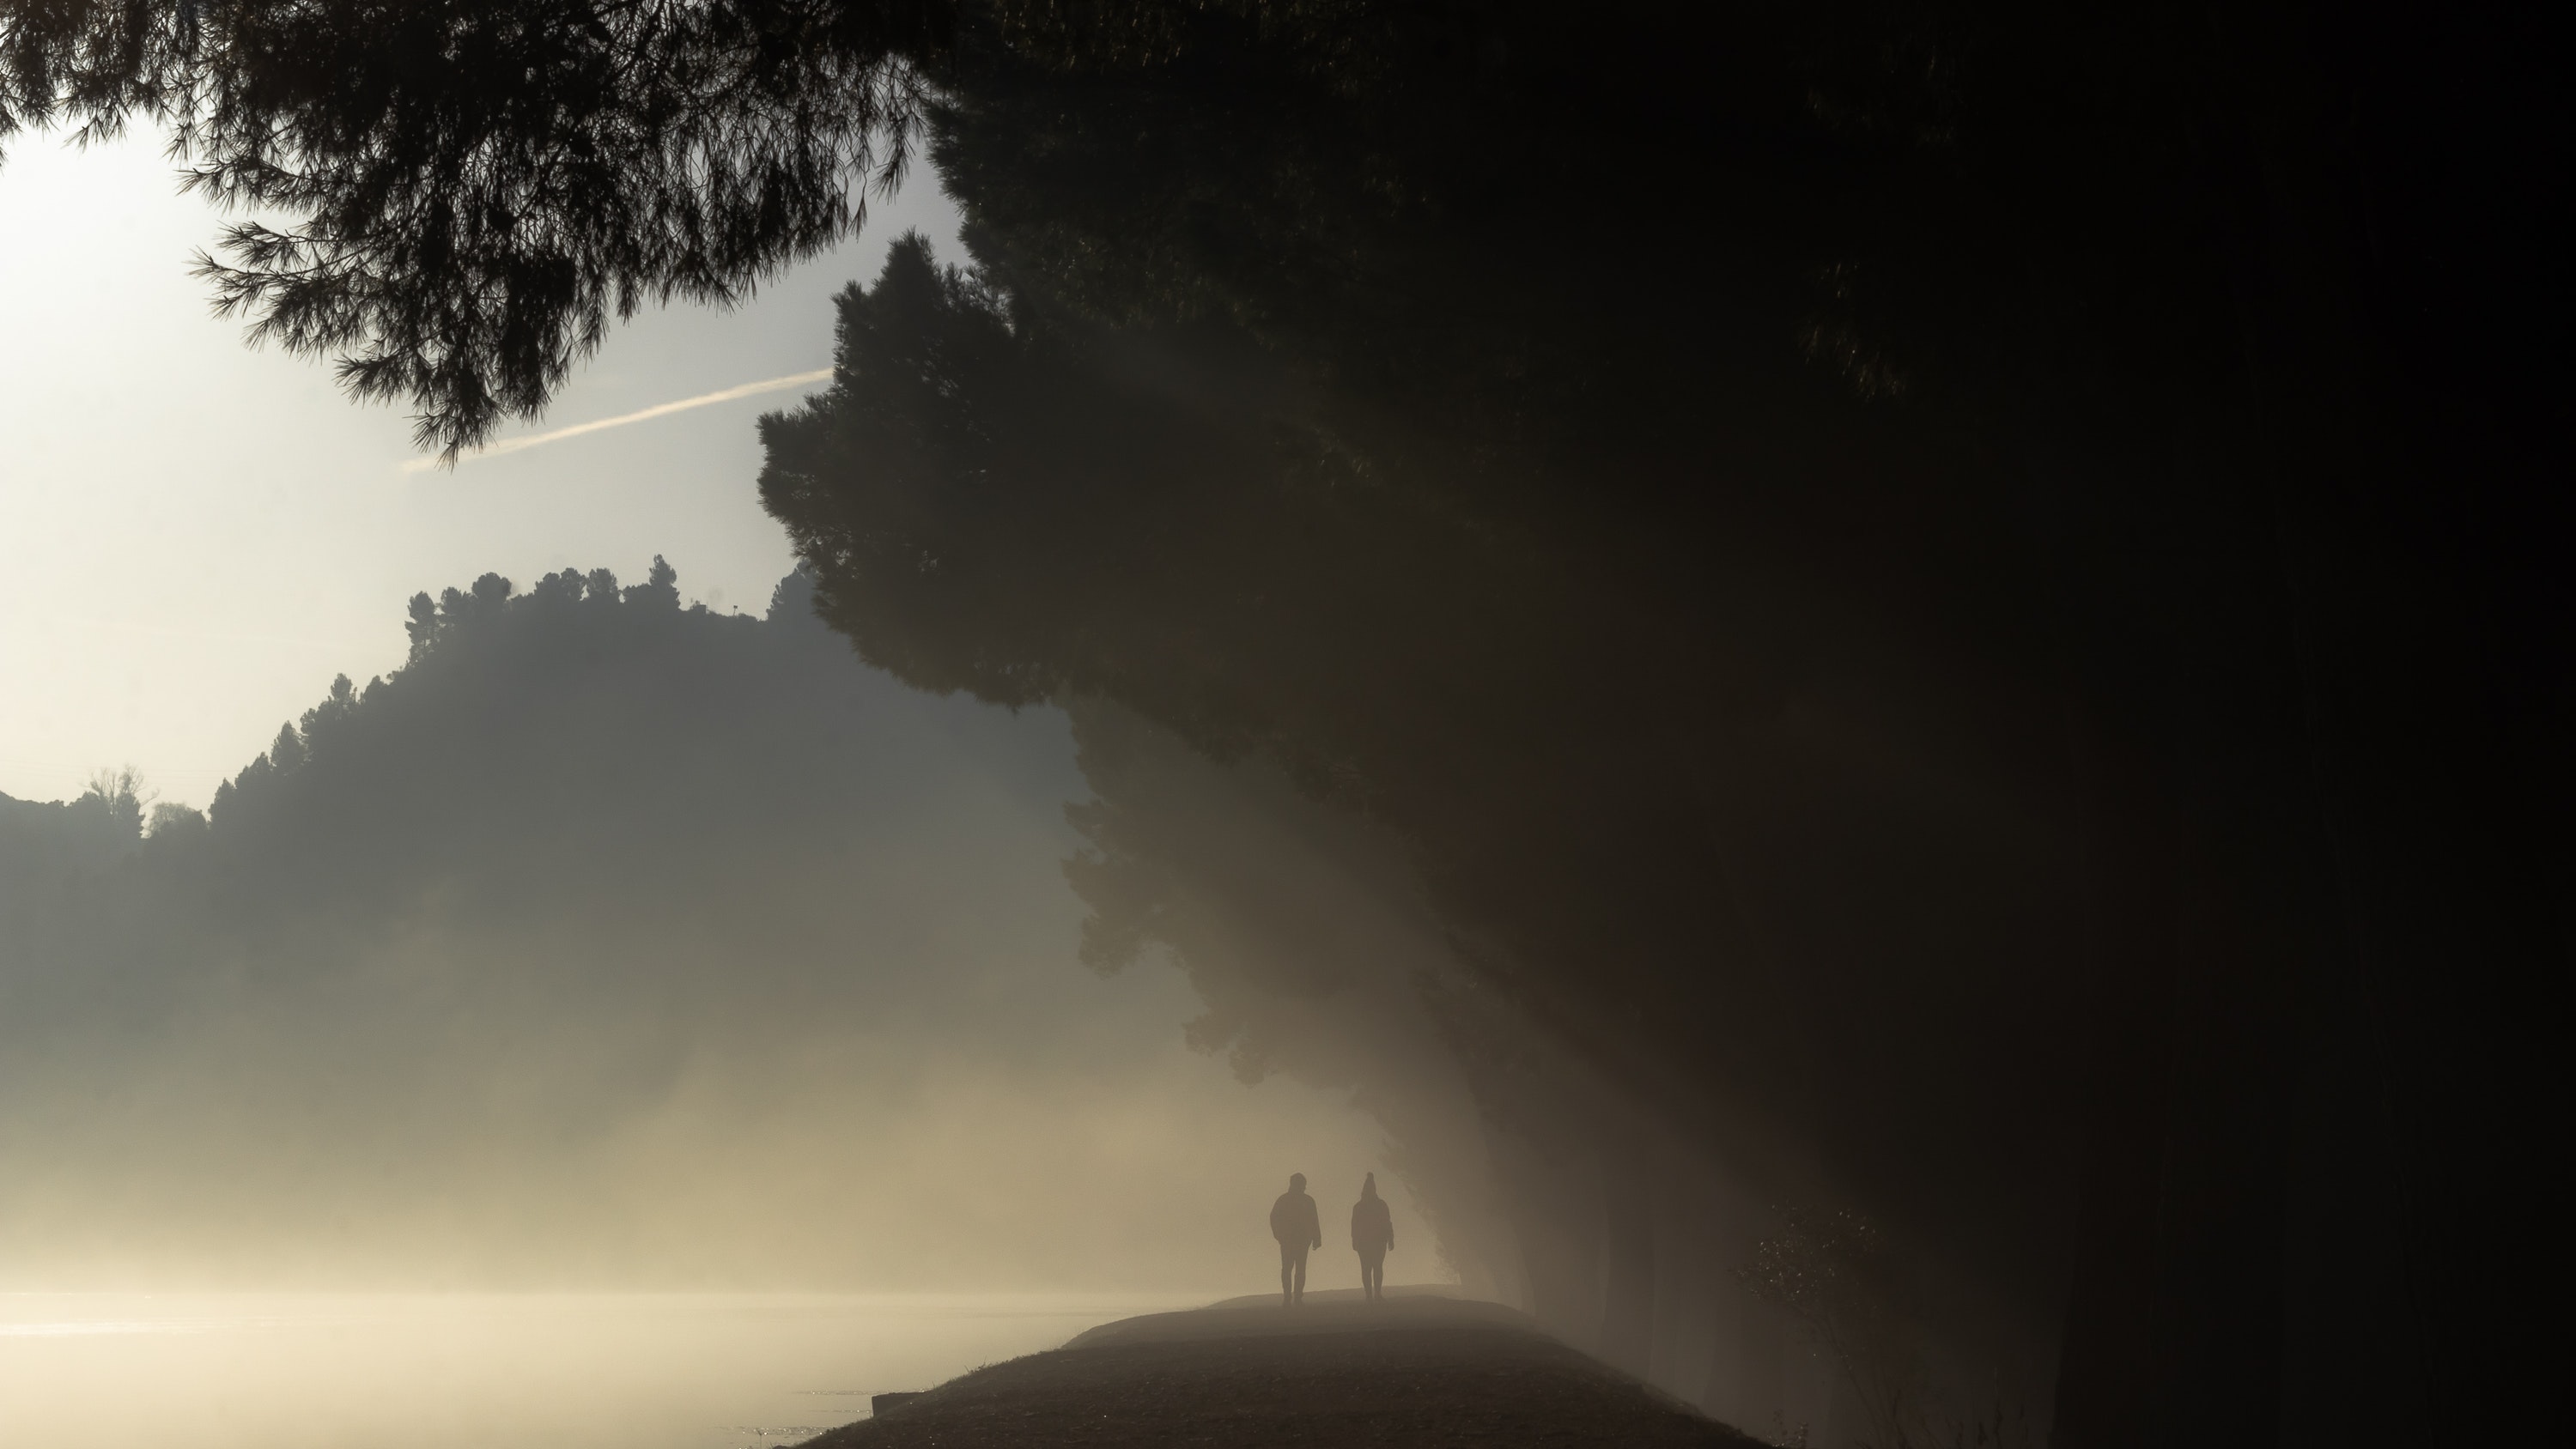
sky, black, atmospheric phenomenon, cloud, atmosphere, tree, light, black and white, morning, darkness, night, monochrome, photography, monochrome photography, sunlight, calm, mist, architecture, landscape, fog, meteorological phenomenon, space, reflection, world, midnight, Tints and shades, style